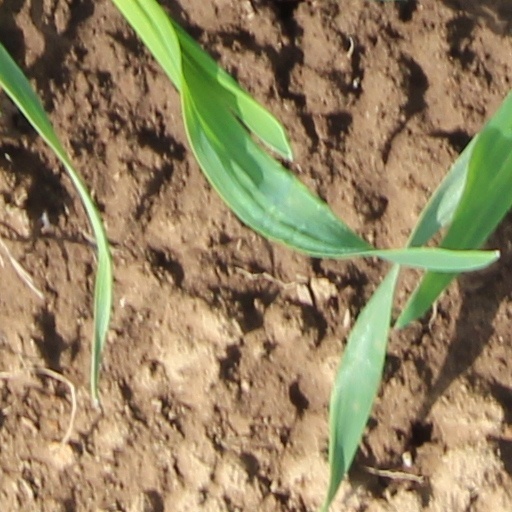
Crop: wheat